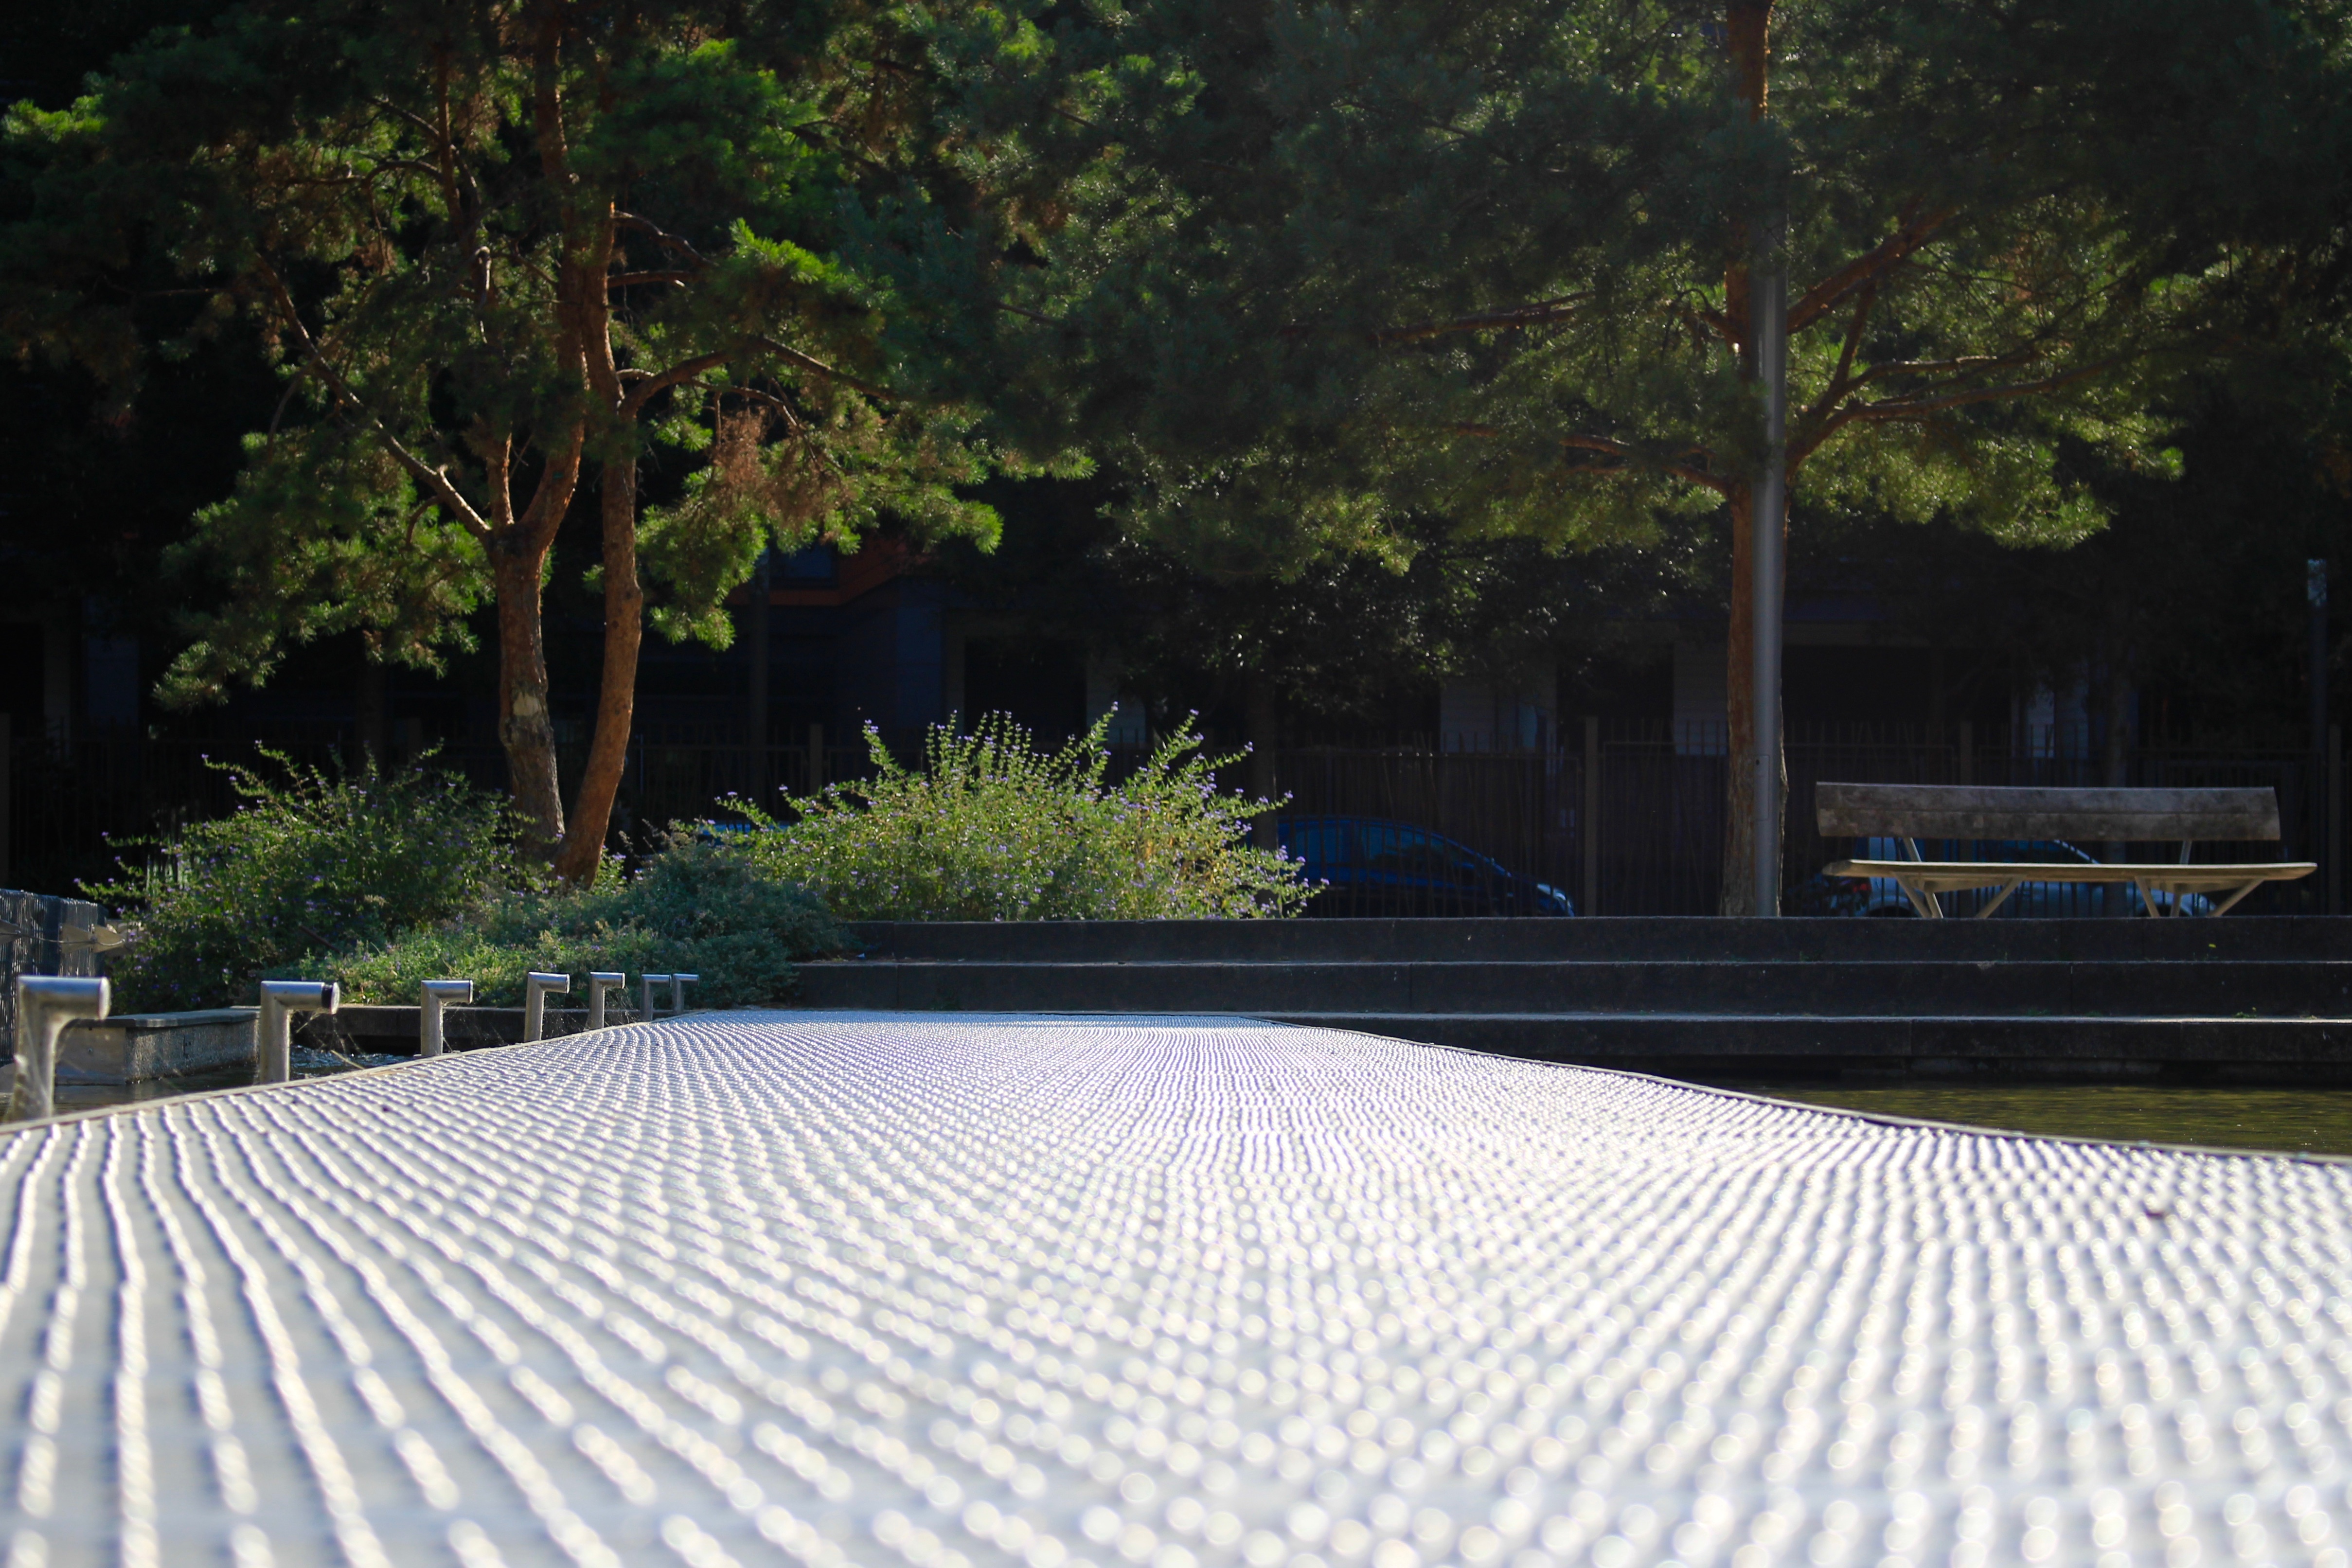
house, roof, swimming pool, backyard, lighting, estate, outdoor structure